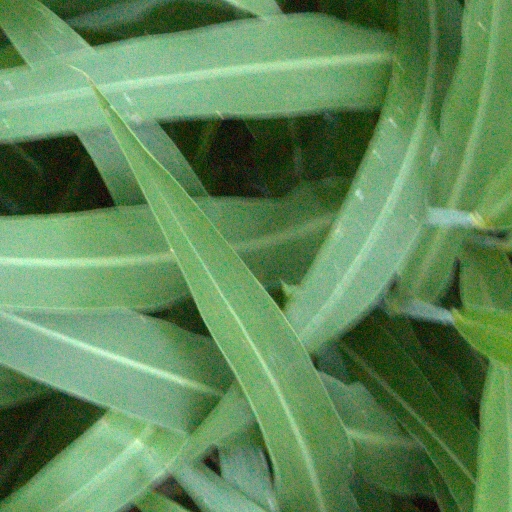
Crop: sorghum